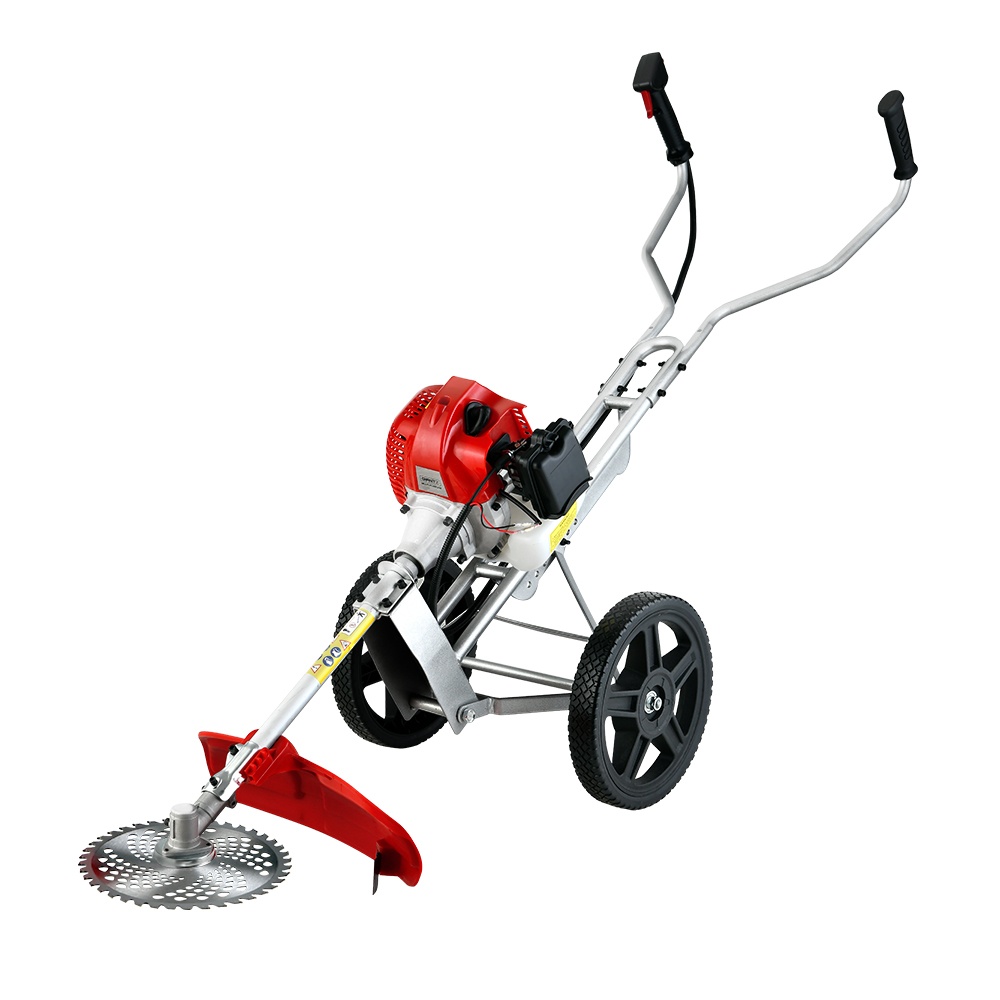
Giantz 62cc Petrol Brush Cutter Whipper Saw Trimmer 2 Stroke 3-in-1 Wheel
Brand: goodlife oz
Taming tough weeds and heavy grass. Checked. Trimming low grass. Checked. Sawing through thin tree trunks. Checked. The Giantz 3-in-1 Pro Series Wheel Trimmer is simply amazing in getting your yard looking prim and proper without breaking your back. Or a big hole in your wallet. Powered by a hardworking 62cc 2-stroke petrol engine with a maximum speed of 11,000rpm, and running on 12" all-terrain wheels for easy manoeuvring and good traction, our 3-in-1 Wheel Trimmer combines three cutting action into one awesome machine. The Tri-blade Cutter takes down tough weeds and thick grass with absolute ease. Nothing gets in its way. Switch over to the Bump Feed Head and it's just perfect for trimming low grass without straining your back, and maintaining neat yard edges without damaging fencing or garden skirting. And each time, the line snaps, just tap the head on the ground for the reserve line to extend out, ready for use. Finally, with the Circular Saw Blade, you can effortlessly saw through knotty bushes and thin tree trunks without the need to get specialized tools for the tasks. Plenty of savings there. At just 11kg, the Wheel Trimmer is lightweight and easy to control with easy access to all switches (stop and throttle control) from its soft-padded and slip-proof handle. Not least, its durable solid metal frame promises many years of reliable use. With the Giantz 3-in-1 Wheel Trimmer, you can certainly look forward to an easier time grooming the yard to your satisfaction in more ways than one. Order yours today. Features Suitable for thin trunk, heavy grass and low grass trimming Exclusive well balanced auxiliary rear wheel Powerful 62cc 2-stroke engine Easy recoil starting system Lightweight easy operation Solid Metal frame construction Easy access to switches Soft padded and slip-proof handle Specifications: Brand: Giantz Engine type: 2-Stroke Displacement: 62cc Transmission: Automatic centrifugal clutch Starting method: Recoil Pull Start Idle Speed: 3,300RPM Max. Speed: 11,000RPM Fuel Mix: 25:1 (25 parts of fuel to 1 part 2-stroke oil) Fuel Type: Regular Unleaded 95+ RON Fuel Tank Capacity: 1250ml Attachments: Cutting saw blade, 3-tooth blade, bump feed trimmer head Package Content Giantz brush cutter x 1 User manual x 1 This product comes with 1 year warranty
Category: Home & Garden > Lawn & Garden > Outdoor Power Equipment > Hedge Trimmers